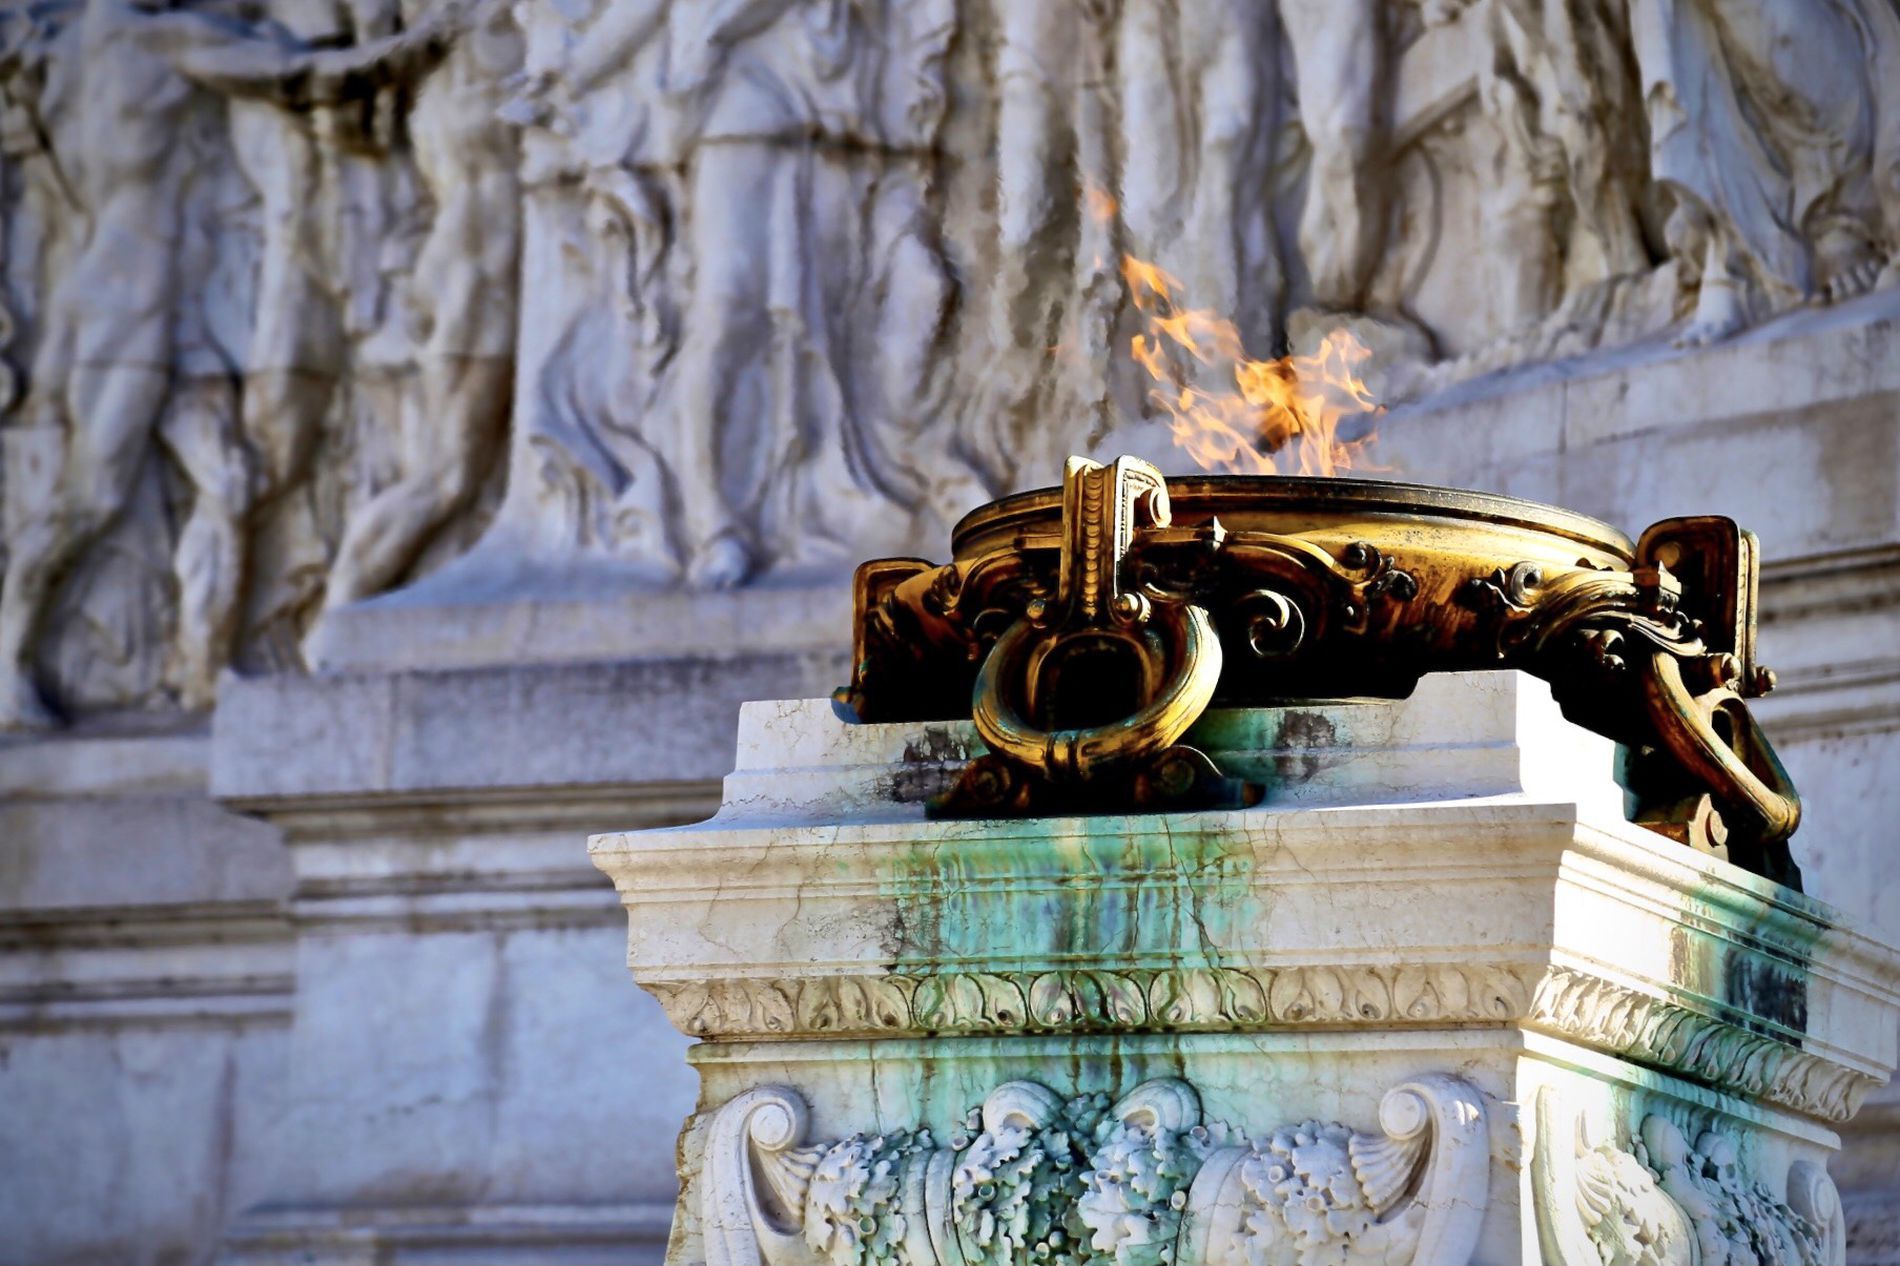
Eternal Flames Monument
This is an image of an eternal flames burning on top of a fire bowl, set atop a beautifully carved stone monument. The eternal flame is surrounded by a cropped background of sculptures.
This is a slightly low-angle shot taken in daylight of an eternal flames burning on top of a bronze fire bowl, set atop a beautifully carved white stone monument with green stains. The eternal flame is surrounded by a cropped background of sculptures. The image and its color palette give a feeling of respect and a deep appreciation for history.
Labels: Water, Festival, Hanukkah Menorah, Gun, Weapon, Architecture, Fountain, Light, Art, Sculpture, Statue, Bonfire, Fire, Flame, Altar, Building, Church, Prayer, Archaeology, Pillar, Monument, Flames
Camera: Canon Canon EOS 6D
Lens: EF24-105mm f/4L IS USM
Aperture: F6.3
Exposure: 1/250 sec
ISO: 100
Focal length: 105